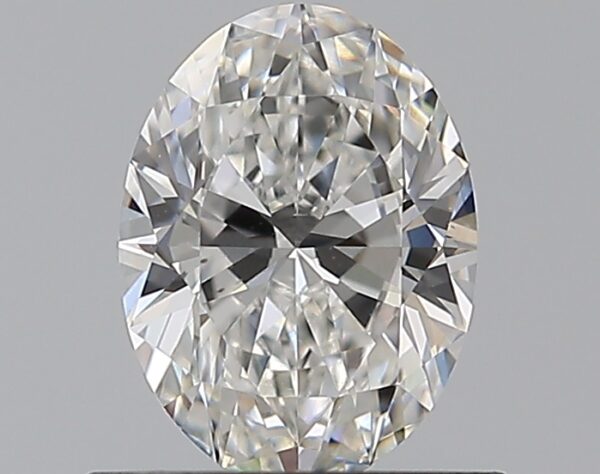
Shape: oval
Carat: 0.7
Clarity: VS1
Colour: F
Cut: EX
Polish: EX
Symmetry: EX
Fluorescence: N
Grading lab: GIA
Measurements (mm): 6.83 x 5.04 x 3.11